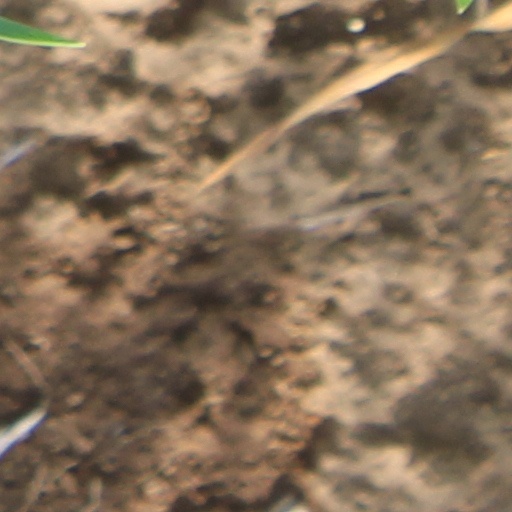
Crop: wheat